La Plata Museum

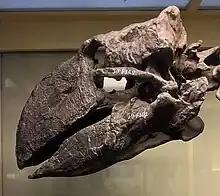
Skull of "Gastornis giganteus"

The Museo de La Plata has around 3 million items in its collection, though only a small part of these are on display. The museum's reputation comes in large part from its collection of large mammal fossils from the third and fourth periods of the Cenozoic Era, found in the Pampas region of northern Argentina.